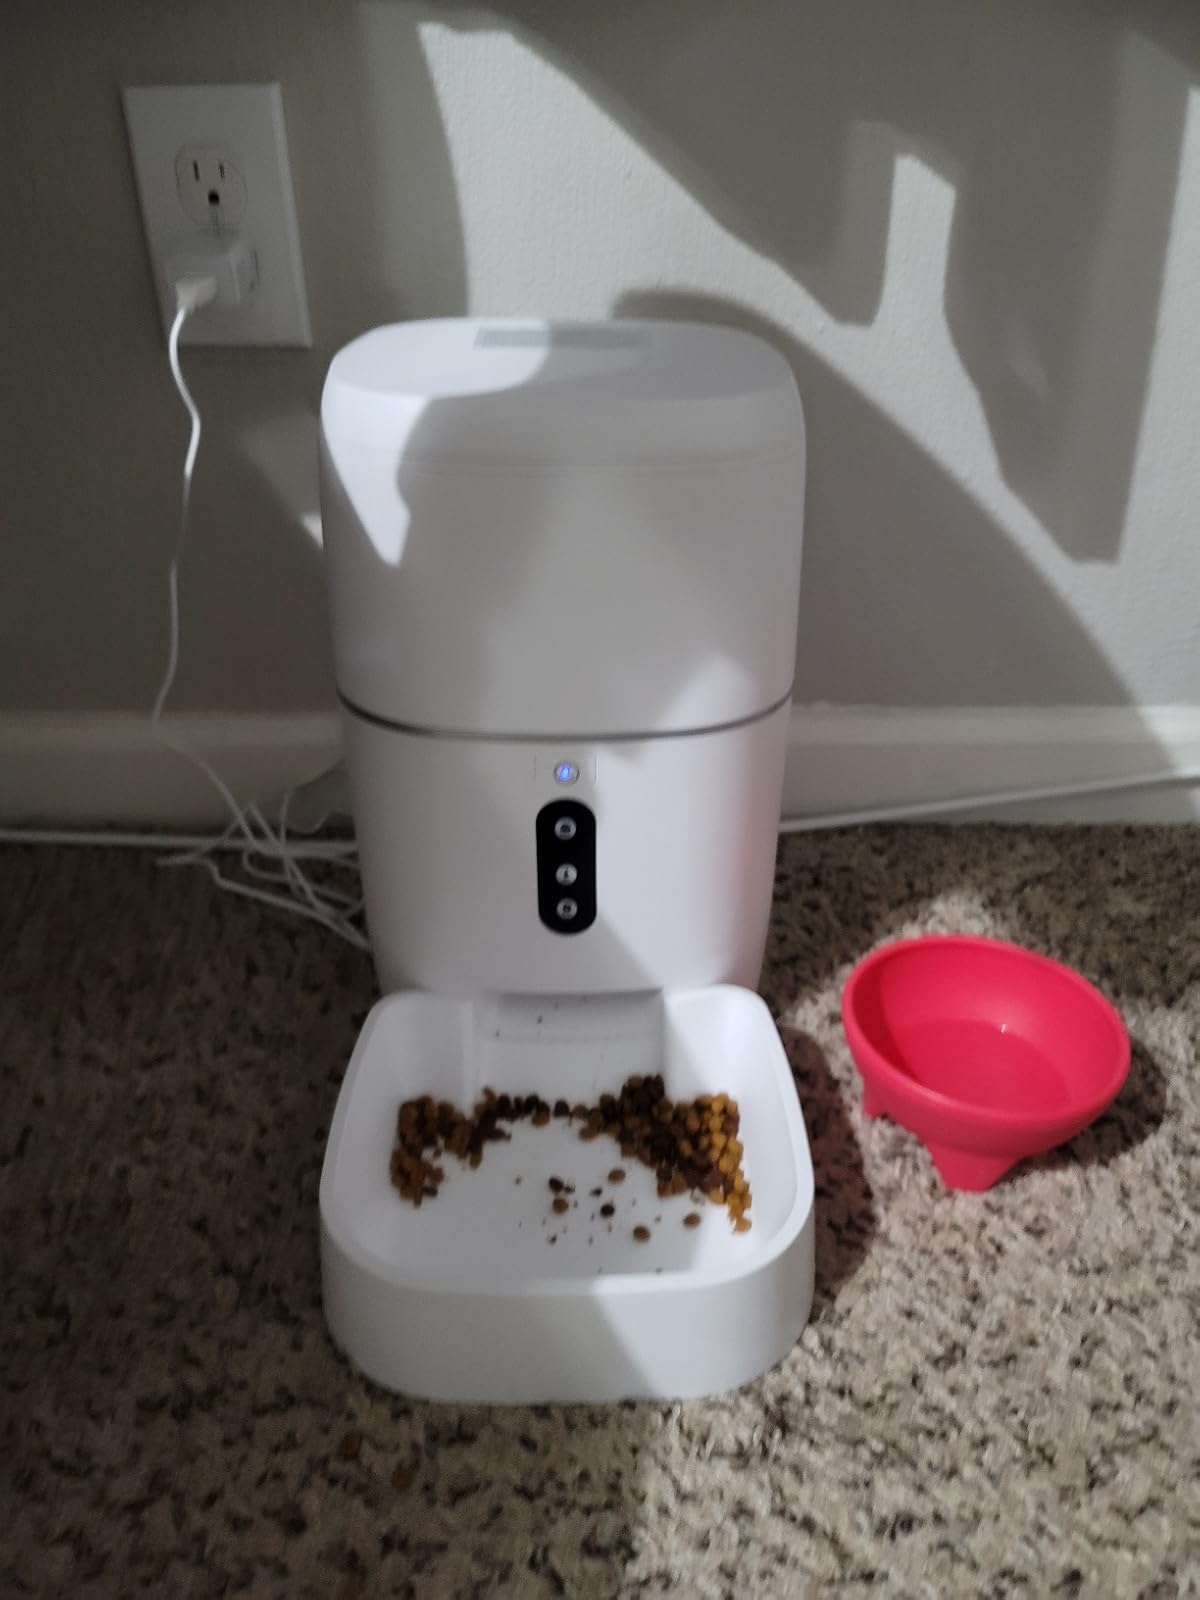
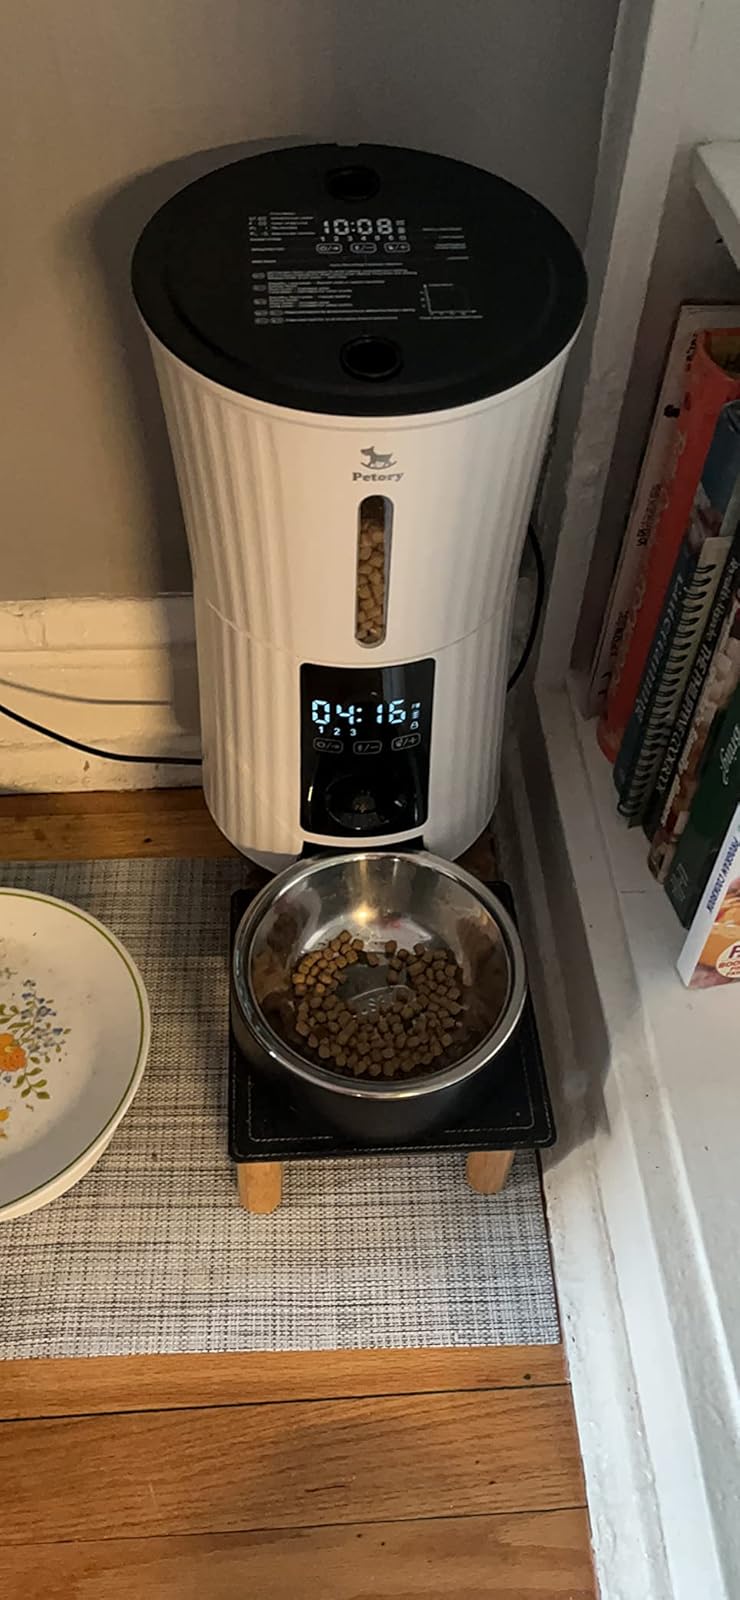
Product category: items_feeder
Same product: no